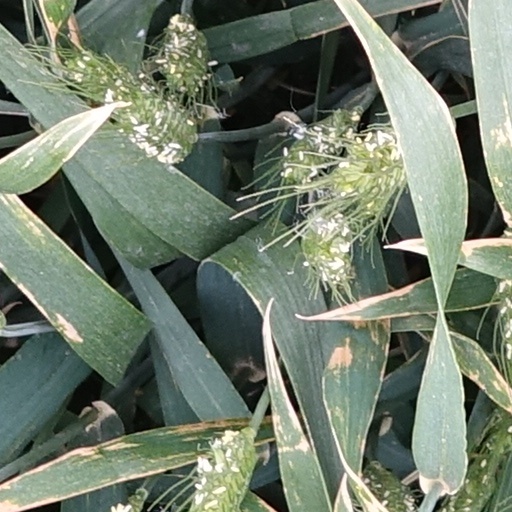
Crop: wheat